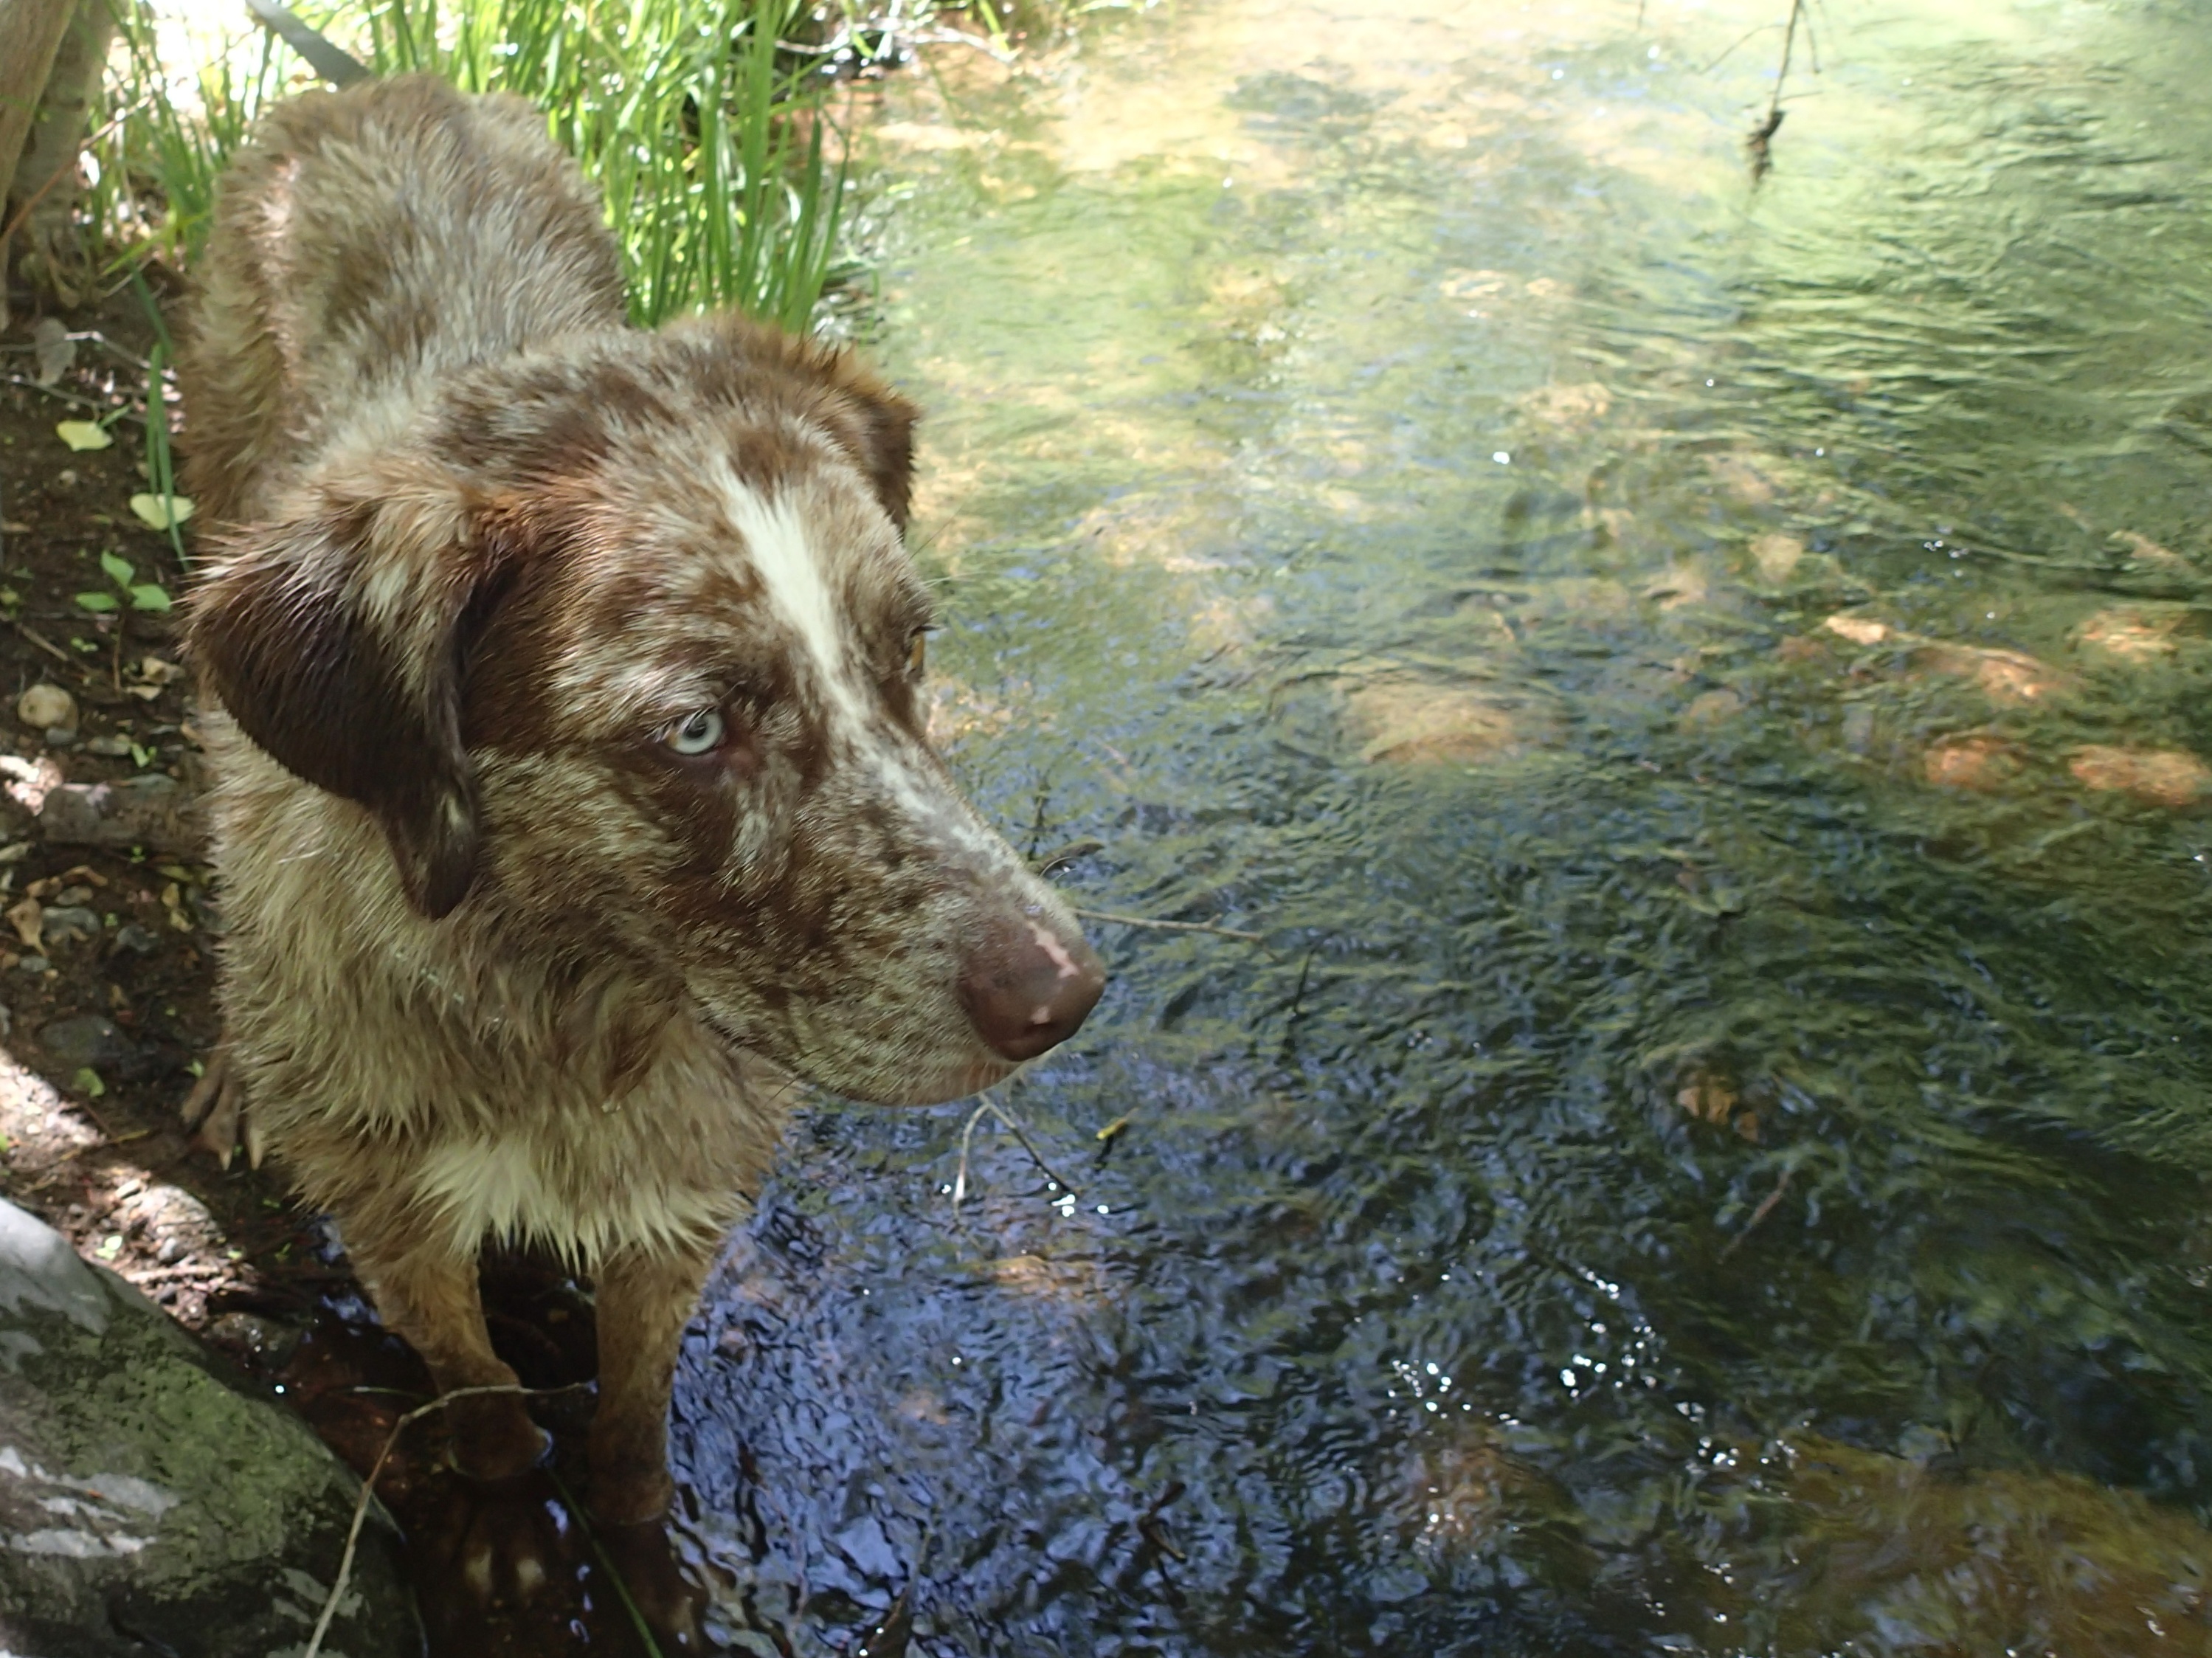
dog, wildlife, mammal, vertebrate, dog like mammal